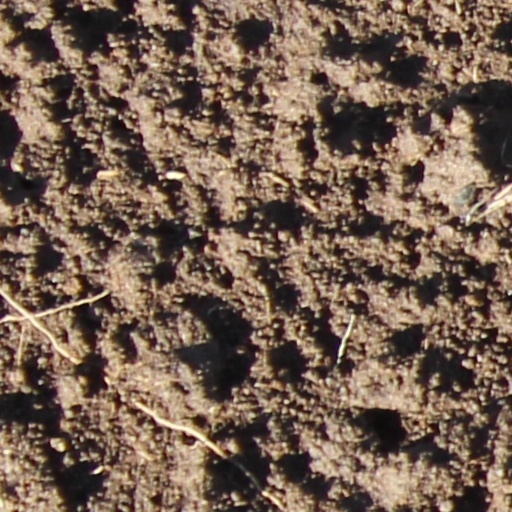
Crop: wheat